Horneck Castle, Germany

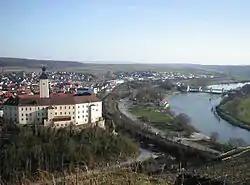
Schloss Horneck (left) viewed from Michaelsberg

A castle located in the town of Gundelsheim, district of Heilbronn, Baden-Württemberg, in southwest Germany. Its name is thought to mean "over the Neckar," as it is overlooking the Neckar River.